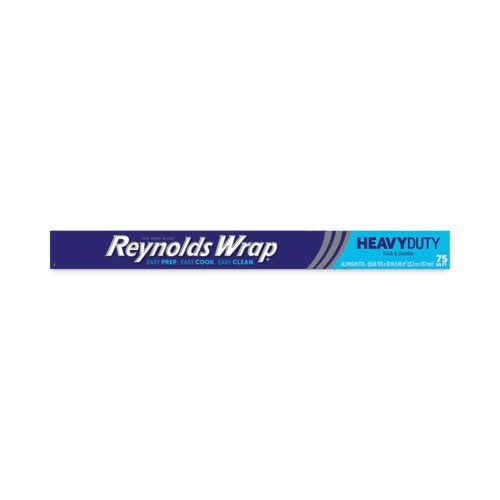
Heavy Duty Aluminum Foil Roll, 18" X 75 Ft, 20 Rolls/carton.
Brand: Reynolds Wrap®
Heavy duty aluminum foil tears easily with standard cutting edge. Practical for cooking, serving and wrapping food. Use as pan liner; makes later cleanup easy. Effective for locking in flavors when grilling or preventing freezer burn when storing leftovers. And you can feel good about using it because Reynolds® aluminum rolls are made with 100% recyclable aluminum. Check to see if recycling facilities exist in your local area.
Category: Home & Garden > Kitchen & Dining > Food Storage > Food Wraps > Foil